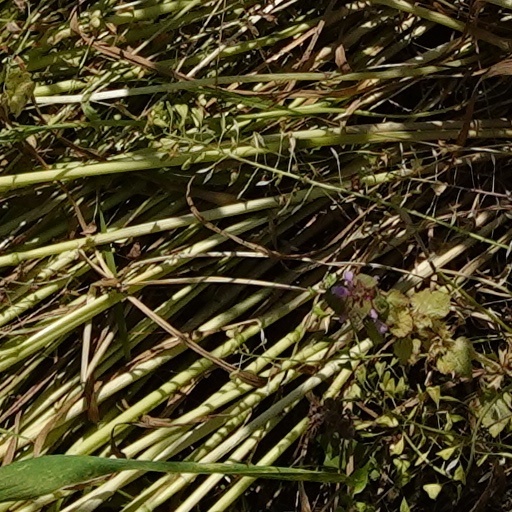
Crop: wheat